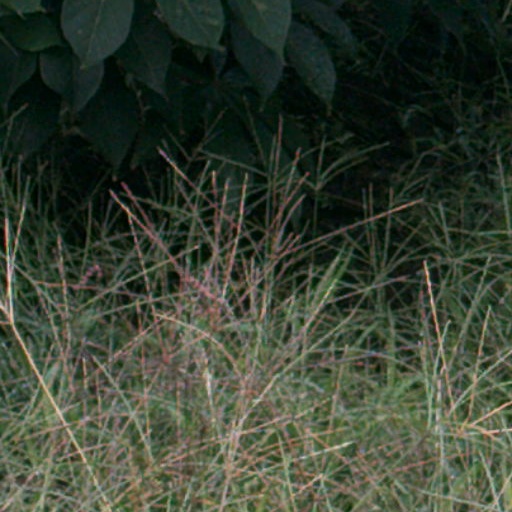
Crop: cassava